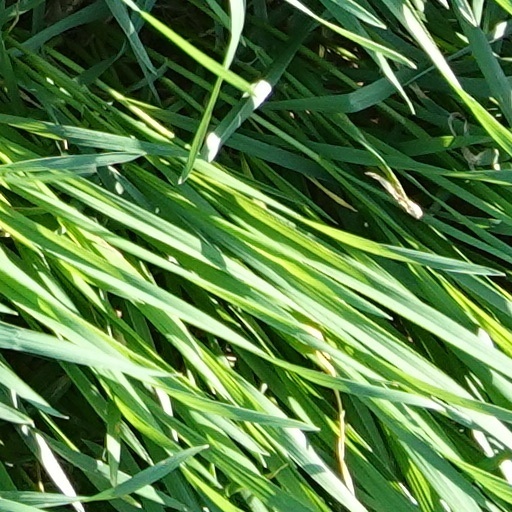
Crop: wheat